Burgess Hill

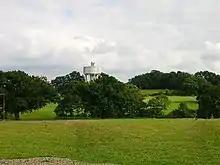
Water tower in Batchelors Farm Nature Reserve, Burgess Hill

Burgess Hill is also served by Downlands Community School in nearby Hassocks, Warden Park Secondary Academy in Cuckfield and Oathall Community College in Haywards Heath.